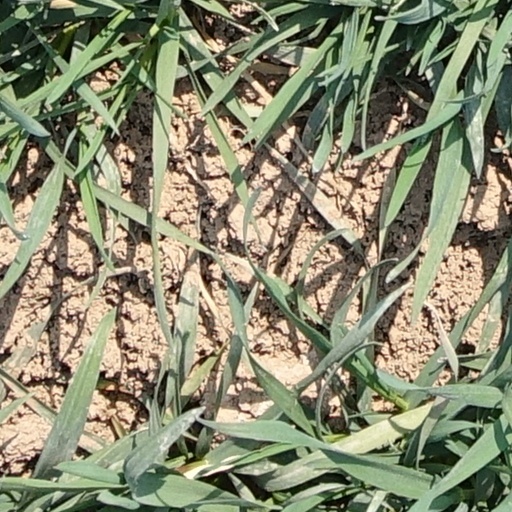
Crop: wheat